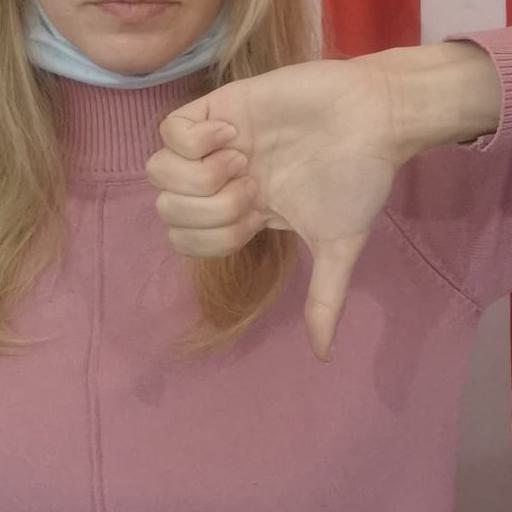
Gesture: dislike